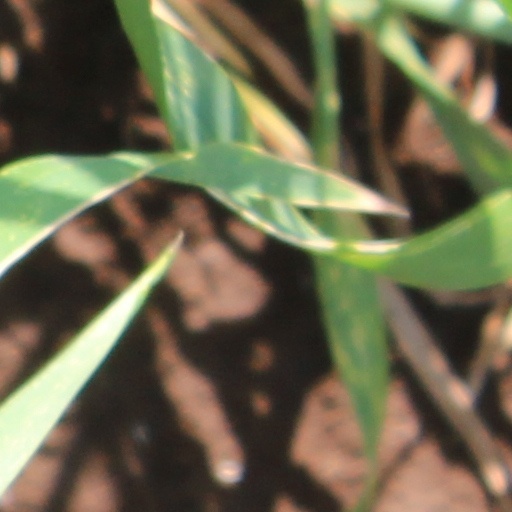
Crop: wheat